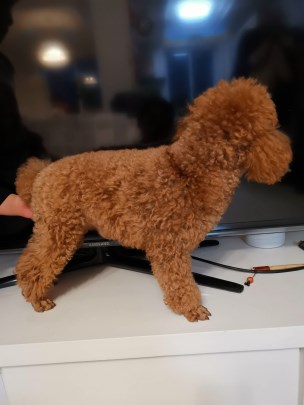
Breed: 7449-n000128-teddy